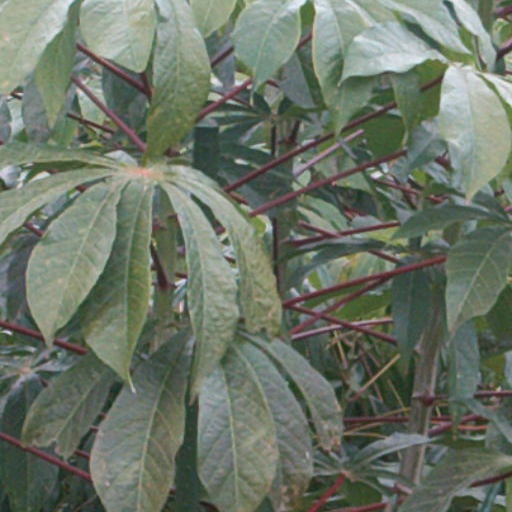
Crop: cassava